Willoughby Spit

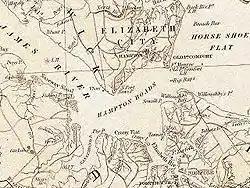
"Hampton Roads, Virginia 1858".

Willoughby Spit is a peninsula of land in the independent city of Norfolk, Virginia in the United States. It is bordered by water on three sides: the Chesapeake Bay to the north, Hampton Roads to the west, and Willoughby Bay to the south.